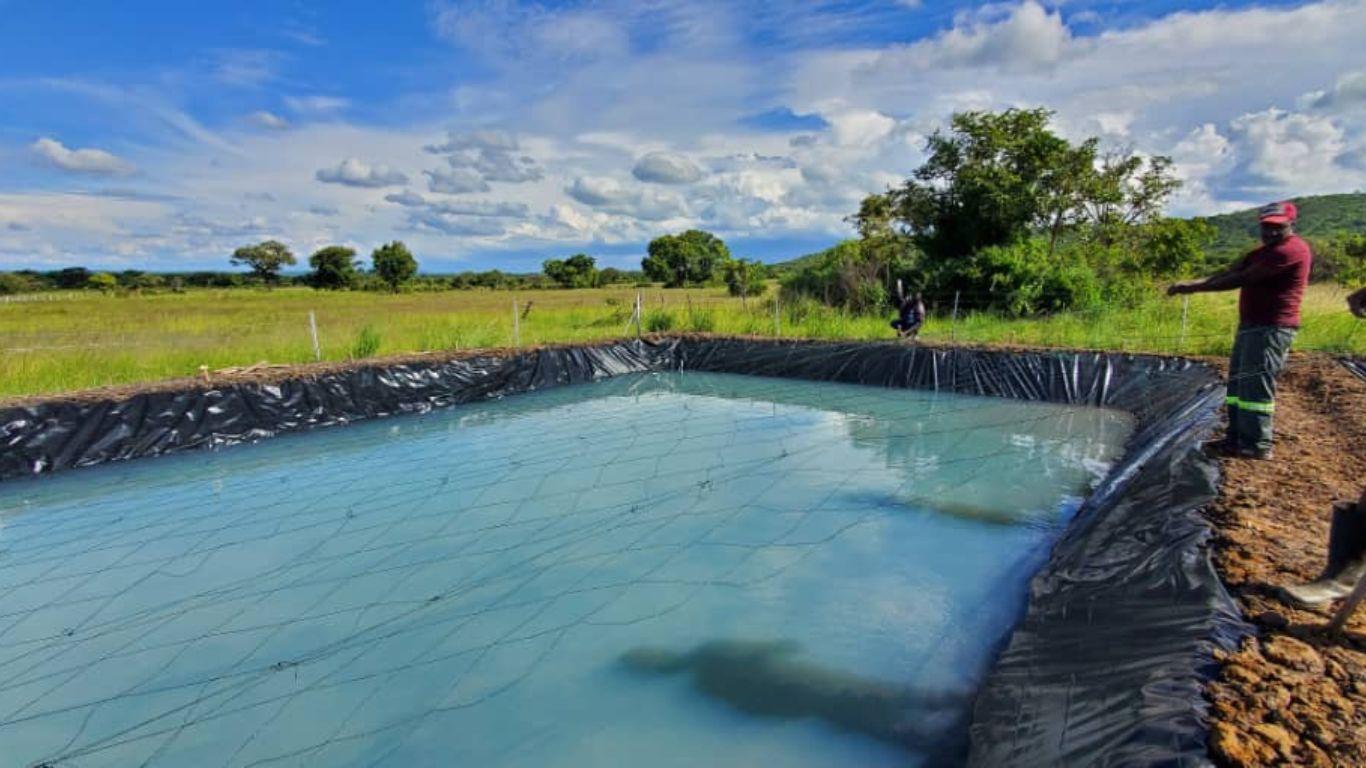
Watu waliosimama mbele ya chanzo kikubwa vha maji mfano wa bwawa lililotengenezwa kwa ustadi na kuzungushiwa uzio,lililopo katikati ya eneo lililokuwa wazi na kuzungukwa na kijani kibichi cha uoto wa asili ikiashiria ni eneo linalotumika kwa ajili ya ufugaji wa samaki.